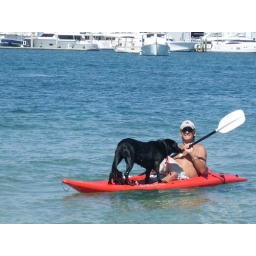
Keep in mind this is a one person kayak. one person and two dogs that is